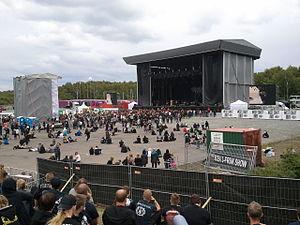
Le Metaltown Festival est un festival de heavy metal qui se déroue sur deux jours, à Göteborg en Suède. Depuis 2004, il se tenait à Frihamnen. L'édition 2011 s'est déroulée les 17 et 18 juin 2011 à Göteborg Galopp près de l'Aéroport de Göteborg-Landvetter.